Nassau Inter-County Express

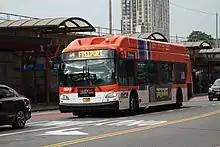
A New Flyer XN40 operating on route n4

NICE Bus has more electric buses pending for arrival by 2026. As with the MTA, NICE also plans to use only zero emissions buses from 2040 onward.